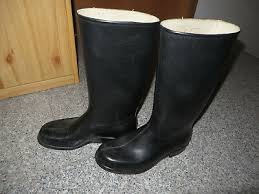
Waste category: shoes